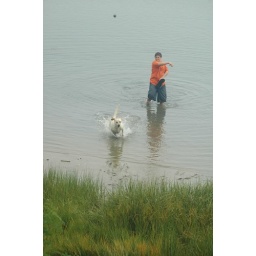
Somehow everything got turned around and the Harry was in West Harbor and the dog was running ashore to fetch the ball.